Iran–Israel relations

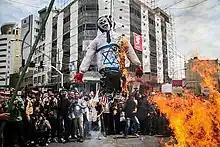
Quds Day celebrated in Tehran in 2016

On 6 May 2014, it was reported that a blast shook the Iranian city of Qazvin. "Los Angeles Times" reported that the city might be home to a secret nuclear facility.